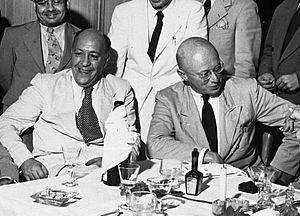
Joseph Eduard Adolf Spier, né à Zutphen le 26 juin 1900 et mort à Santa Fe le 21 mai 1978, est un illustrateur et relieur d'art néerlandais d'origine juive qui a émigré aux États-Unis.